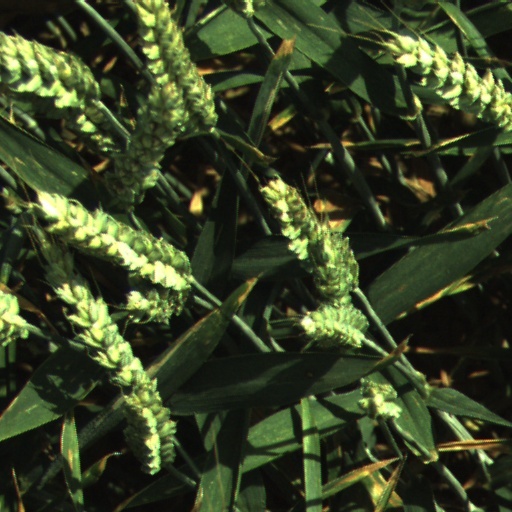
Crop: wheat